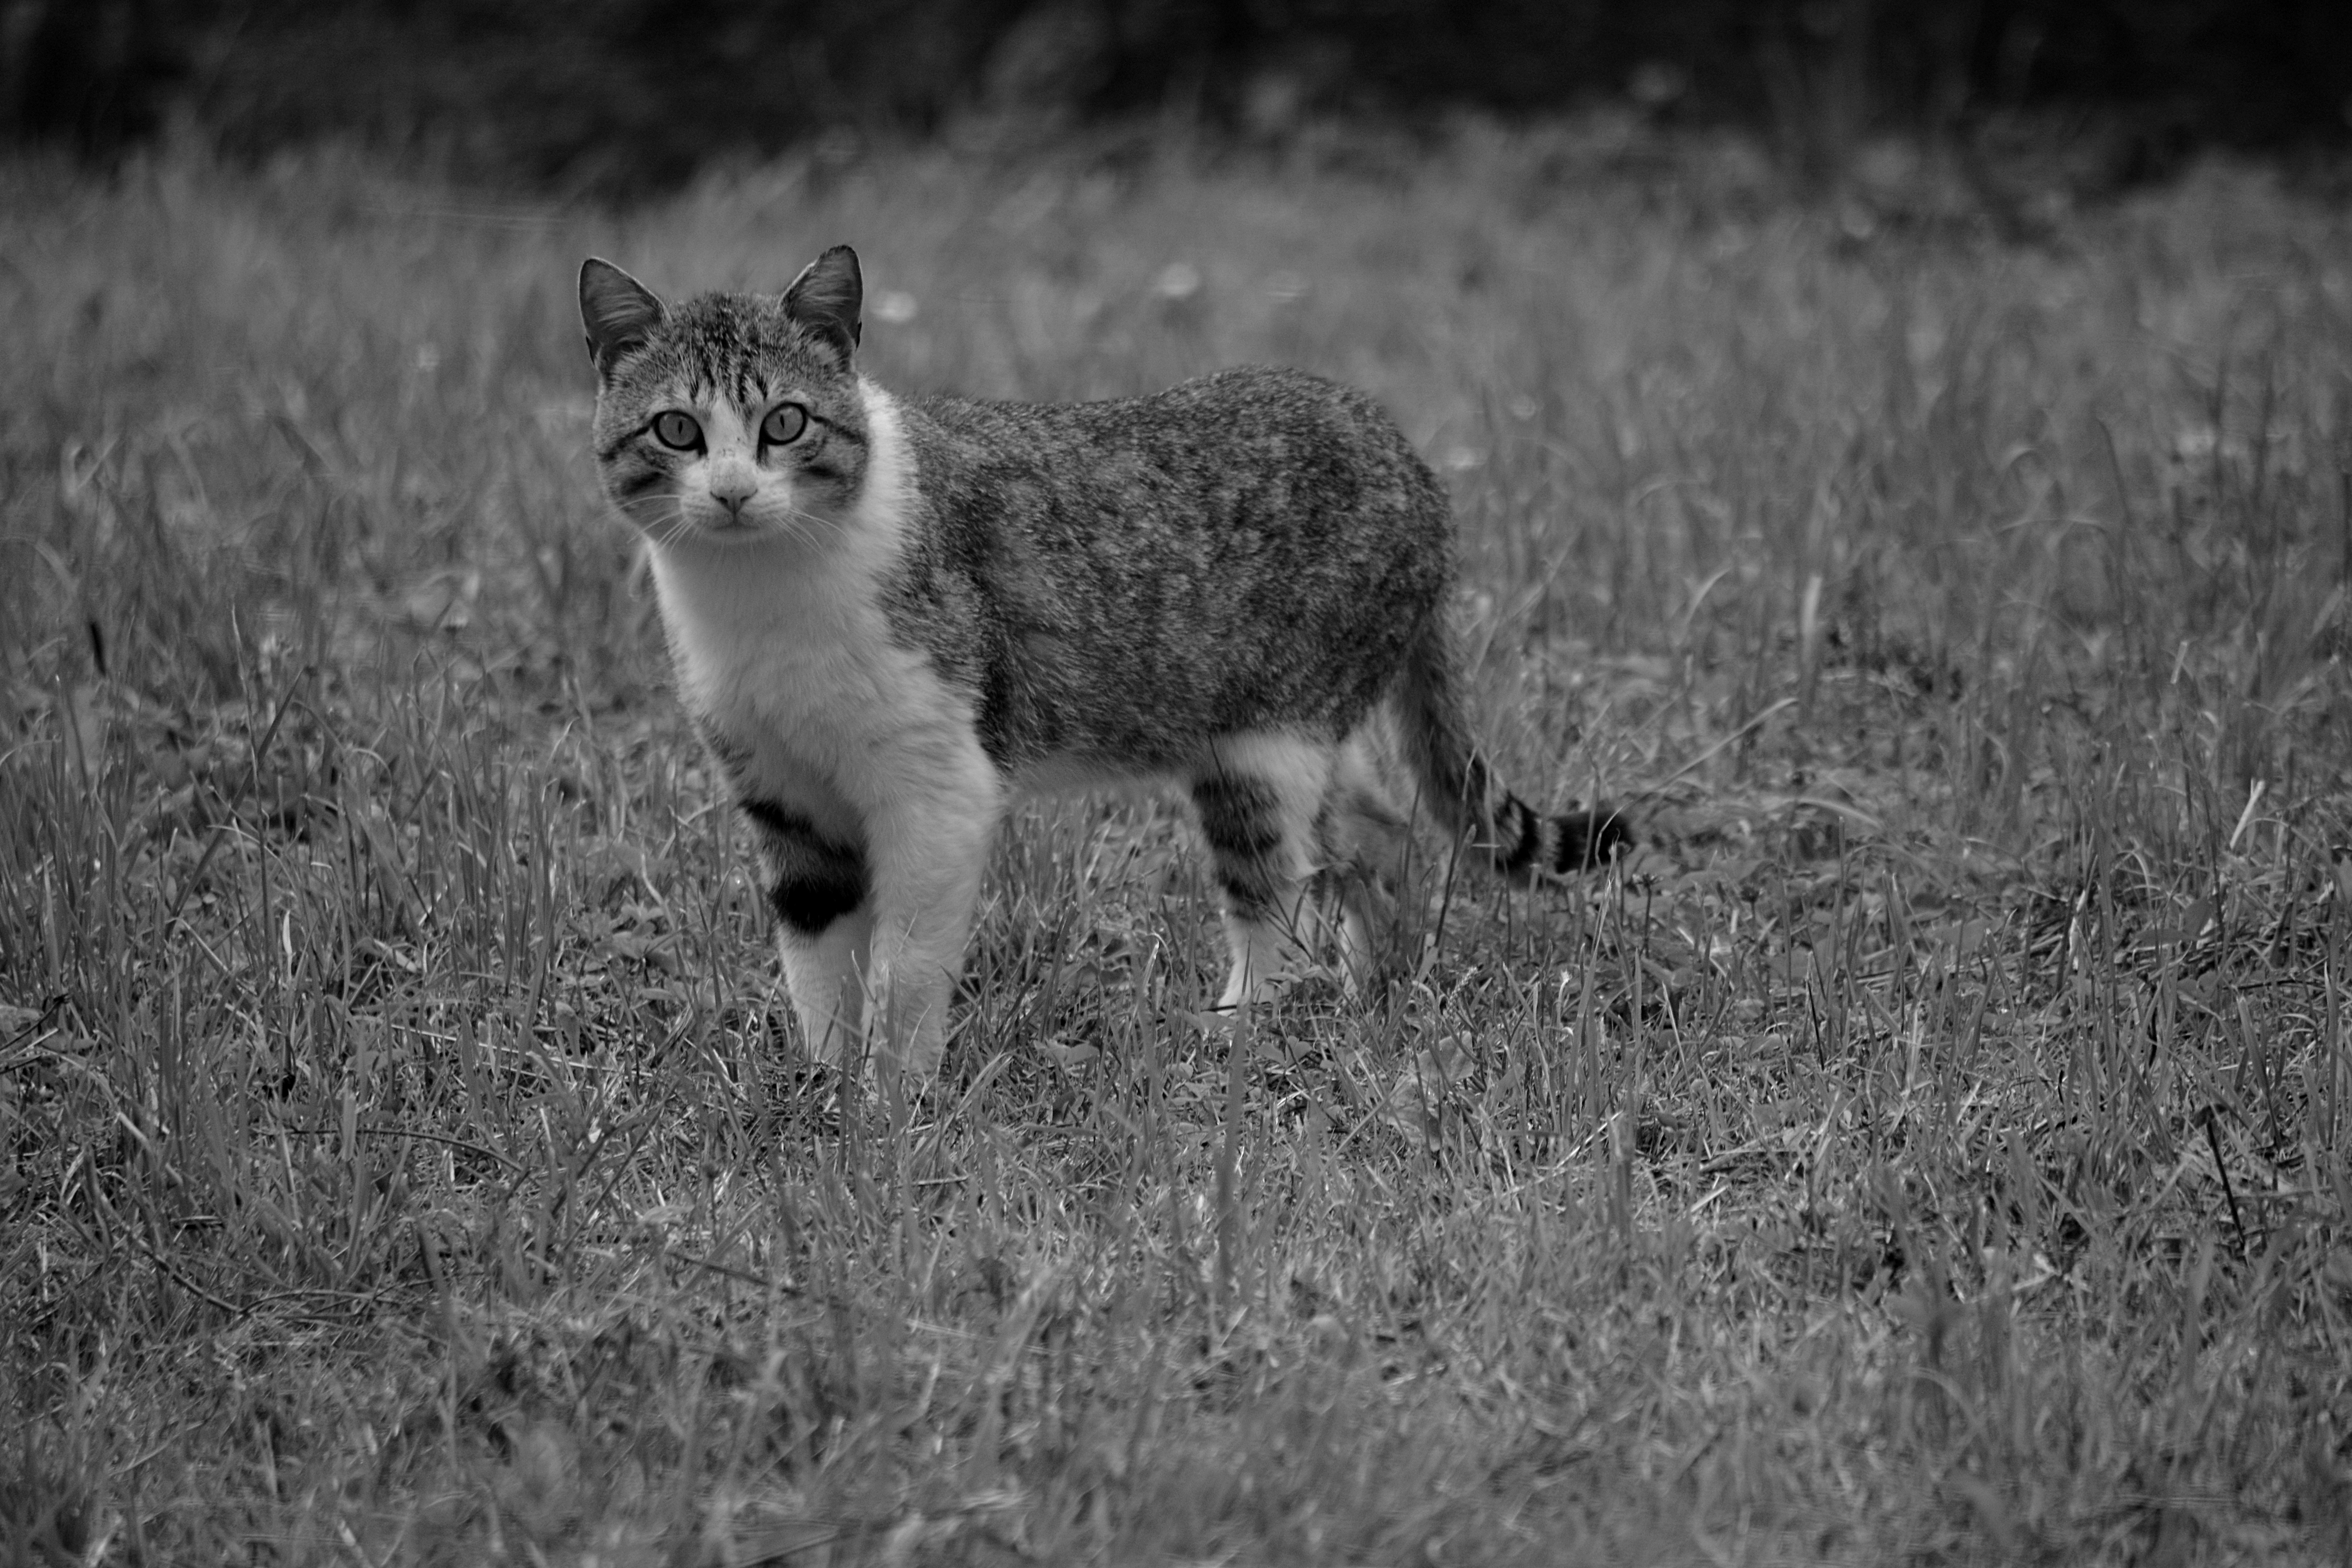
grass, black and white, animal, wildlife, cat, feline, mammal, monochrome, fauna, domestic animal, outside, grey, animals, look, vertebrate, cat eyes, wild cat, monochrome photography, dog like mammal, small to medium sized cats, cat like mammal